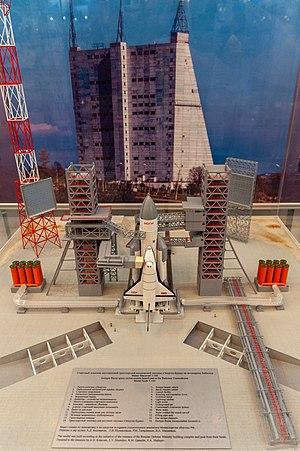
Maquette Energia-Buran au musée central des forces armées russes
Energuia est un lanceur spatial super-lourd développé dans les années 1970 par l'Union Soviétique capable de placer en orbite basse une masse de 105 tonnes, que ce soit des satellites, des stations spatiales, ou les navettes spatiales soviétiques. Il s'agit toujours aujourd'hui du deuxième lanceur de l'histoire le plus capacitaire après la Saturn V, ainsi que celui développant la poussée la plus importante, après la N1. Energuia n'a volée que deux fois, avec succès, en mai 1987 et en novembre 1988, avant que le lanceur soit mis à la retraite prématurément du fait de l'effondrement de l'Union Soviétique. Le lanceur est composé de quatre blocs latéraux à ergols liquides, et d'un étage central pour lequel les ingénieurs soviétiques ont développé le premier moteur du pays à fonctionner grâce à des ergols cryotechniques.